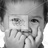
Emotion: sad